Gibson Country Western

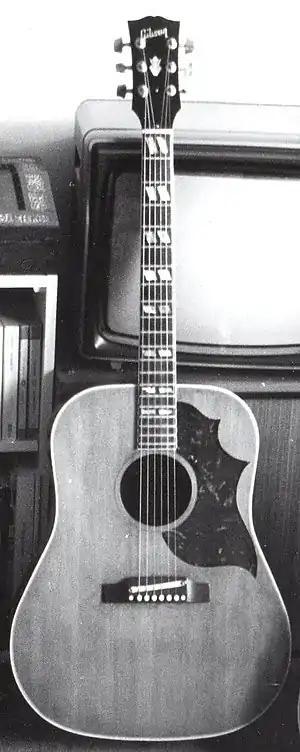
A 1964 Gibson Country Western

The Gibson Country Western is a flat-top acoustic guitar model originally manufactured by the Gibson Guitar Corporation between 1956 (or 1955) and 1978. For the first 6(7) years of its manufacture it was a round-shouldered instrument, which changed to square-shouldered in 1962. Sheryl Crow preferred the 1962 model, and uses a modern version of her 1962 instrument released under her name.